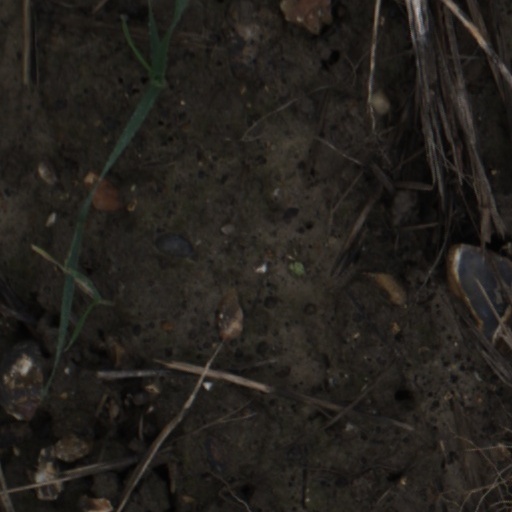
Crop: wheat